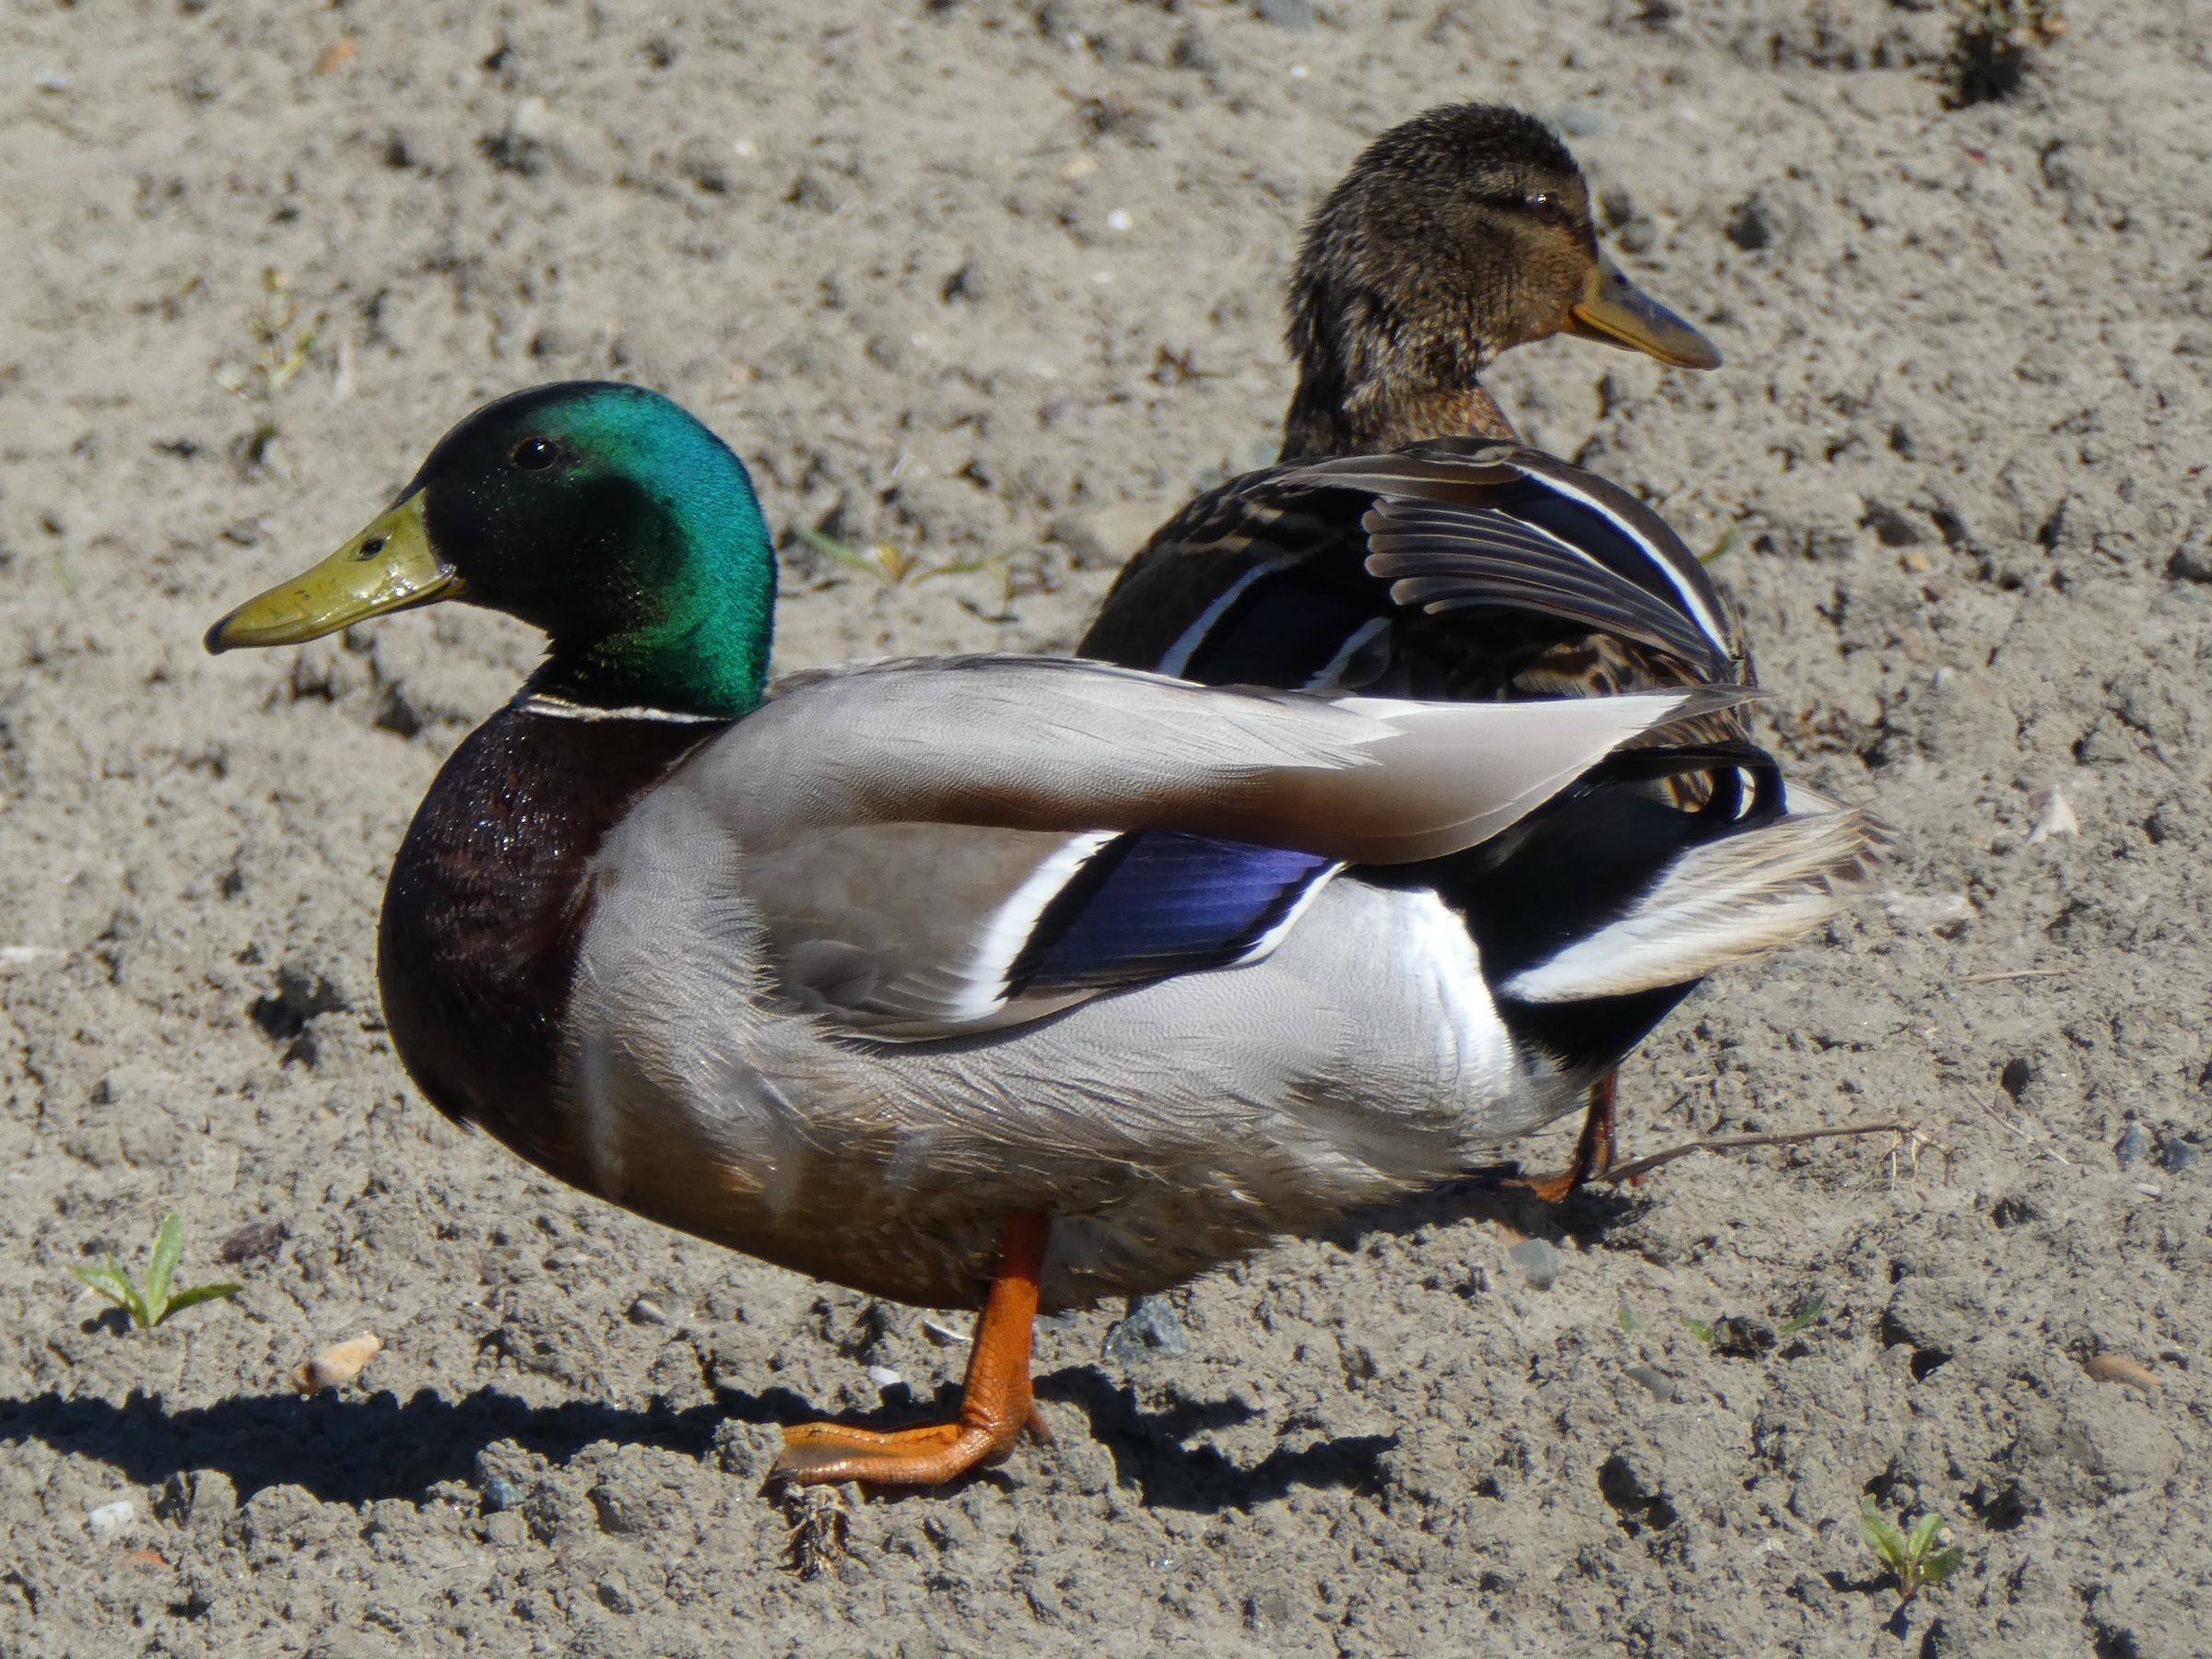
nature, bird, wildlife, beak, fauna, poultry, duck, animals, vertebrate, waterfowl, water bird, mallard, canard, ducks geese and swans